The Outlaw Josey Wales

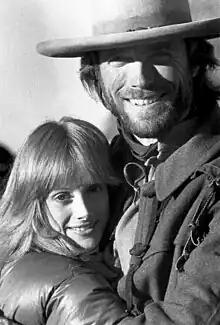
Locke and Eastwood in 1975 during the movie's filming

"The Outlaw Josey Wales" was inspired by a 1972 novel by supposedly Cherokee writer Forrest Carter, alias of former KKK leader and segregationist speech writer of George Wallace, Asa Earl Carter, an identity that was exposed in part due to the success of the film, and was originally titled "" and later retitled "Gone to Texas". The script was worked on by Sonia Chernus and producer Robert Daley at Malpaso, and Eastwood himself paid some of the money to obtain the screen rights. Michael Cimino and Philip Kaufman later oversaw the writing of the script, aiding Chernus. Kaufman wanted the film to stay as close to the novel as possible in style and retained many of the mannerisms in Wales's character that Eastwood displayed on screen, such as his distinctive diction with words like "reckon", "hoss" (instead of "horse"), and "ye" (instead of "you"), and spitting tobacco juice on animals and victims. The characters of Wales, the Cherokee chief, Navajo woman, and the old settler woman and her daughter all appeared in the novel. On the other hand, Kaufman was less happy with the novel's political stance; he felt that it had been "written by a crude fascist" and that "the man's hatred of government was insane". He also felt that element of the script needed to be severely toned down, but he later said, "Clint didn't, and it was his film". Kaufman was later fired by Eastwood, who took over the film's direction himself.